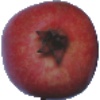
Label: pomegranate